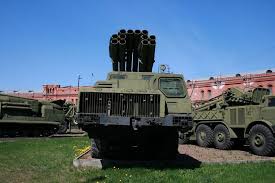
Label: BM-30